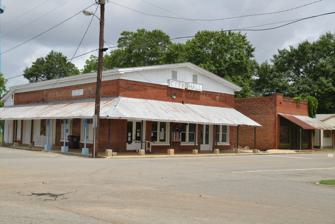
Building: Lilly Historic District
Country: United States of America
Year built: 1902
Historic district in Georgia, United States United States historic place Lilly Historic District U.S. National Register of Historic Places Location Roughly bounded by CSX RR tracks, and Church, Montezuma, Third, and School Sts., Lilly, Georgia Coordinates 32°08′54″N 83°52′41″W / 32.14833°N 83.87806°W / 32.14833; -83.87806 Area 60 acres (24 ha) Built 1902 Architect Busby, Perry G. Architectural style Mid 19th Century Revival, Late Victorian, Late 19th And 20th Century Revivals NRHP reference No. 97001558 Added to NRHP January 5, 1998 The Lilly Historic District in Lilly, Georgia is a 60 acres (24 ha) historic district which was listed on the National Register of Historic Places in 1998.  Roughly bounded by the CSX RR tracks, and Church, Montezuma, Third, and School Streets, it included 29 contributing buildings , two contributing structures , and a contributing site . It also includes 11 non-contributing buildings and a non-contributing structure. References